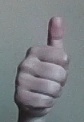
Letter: aleff